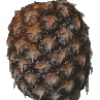
Label: Pineapple 1